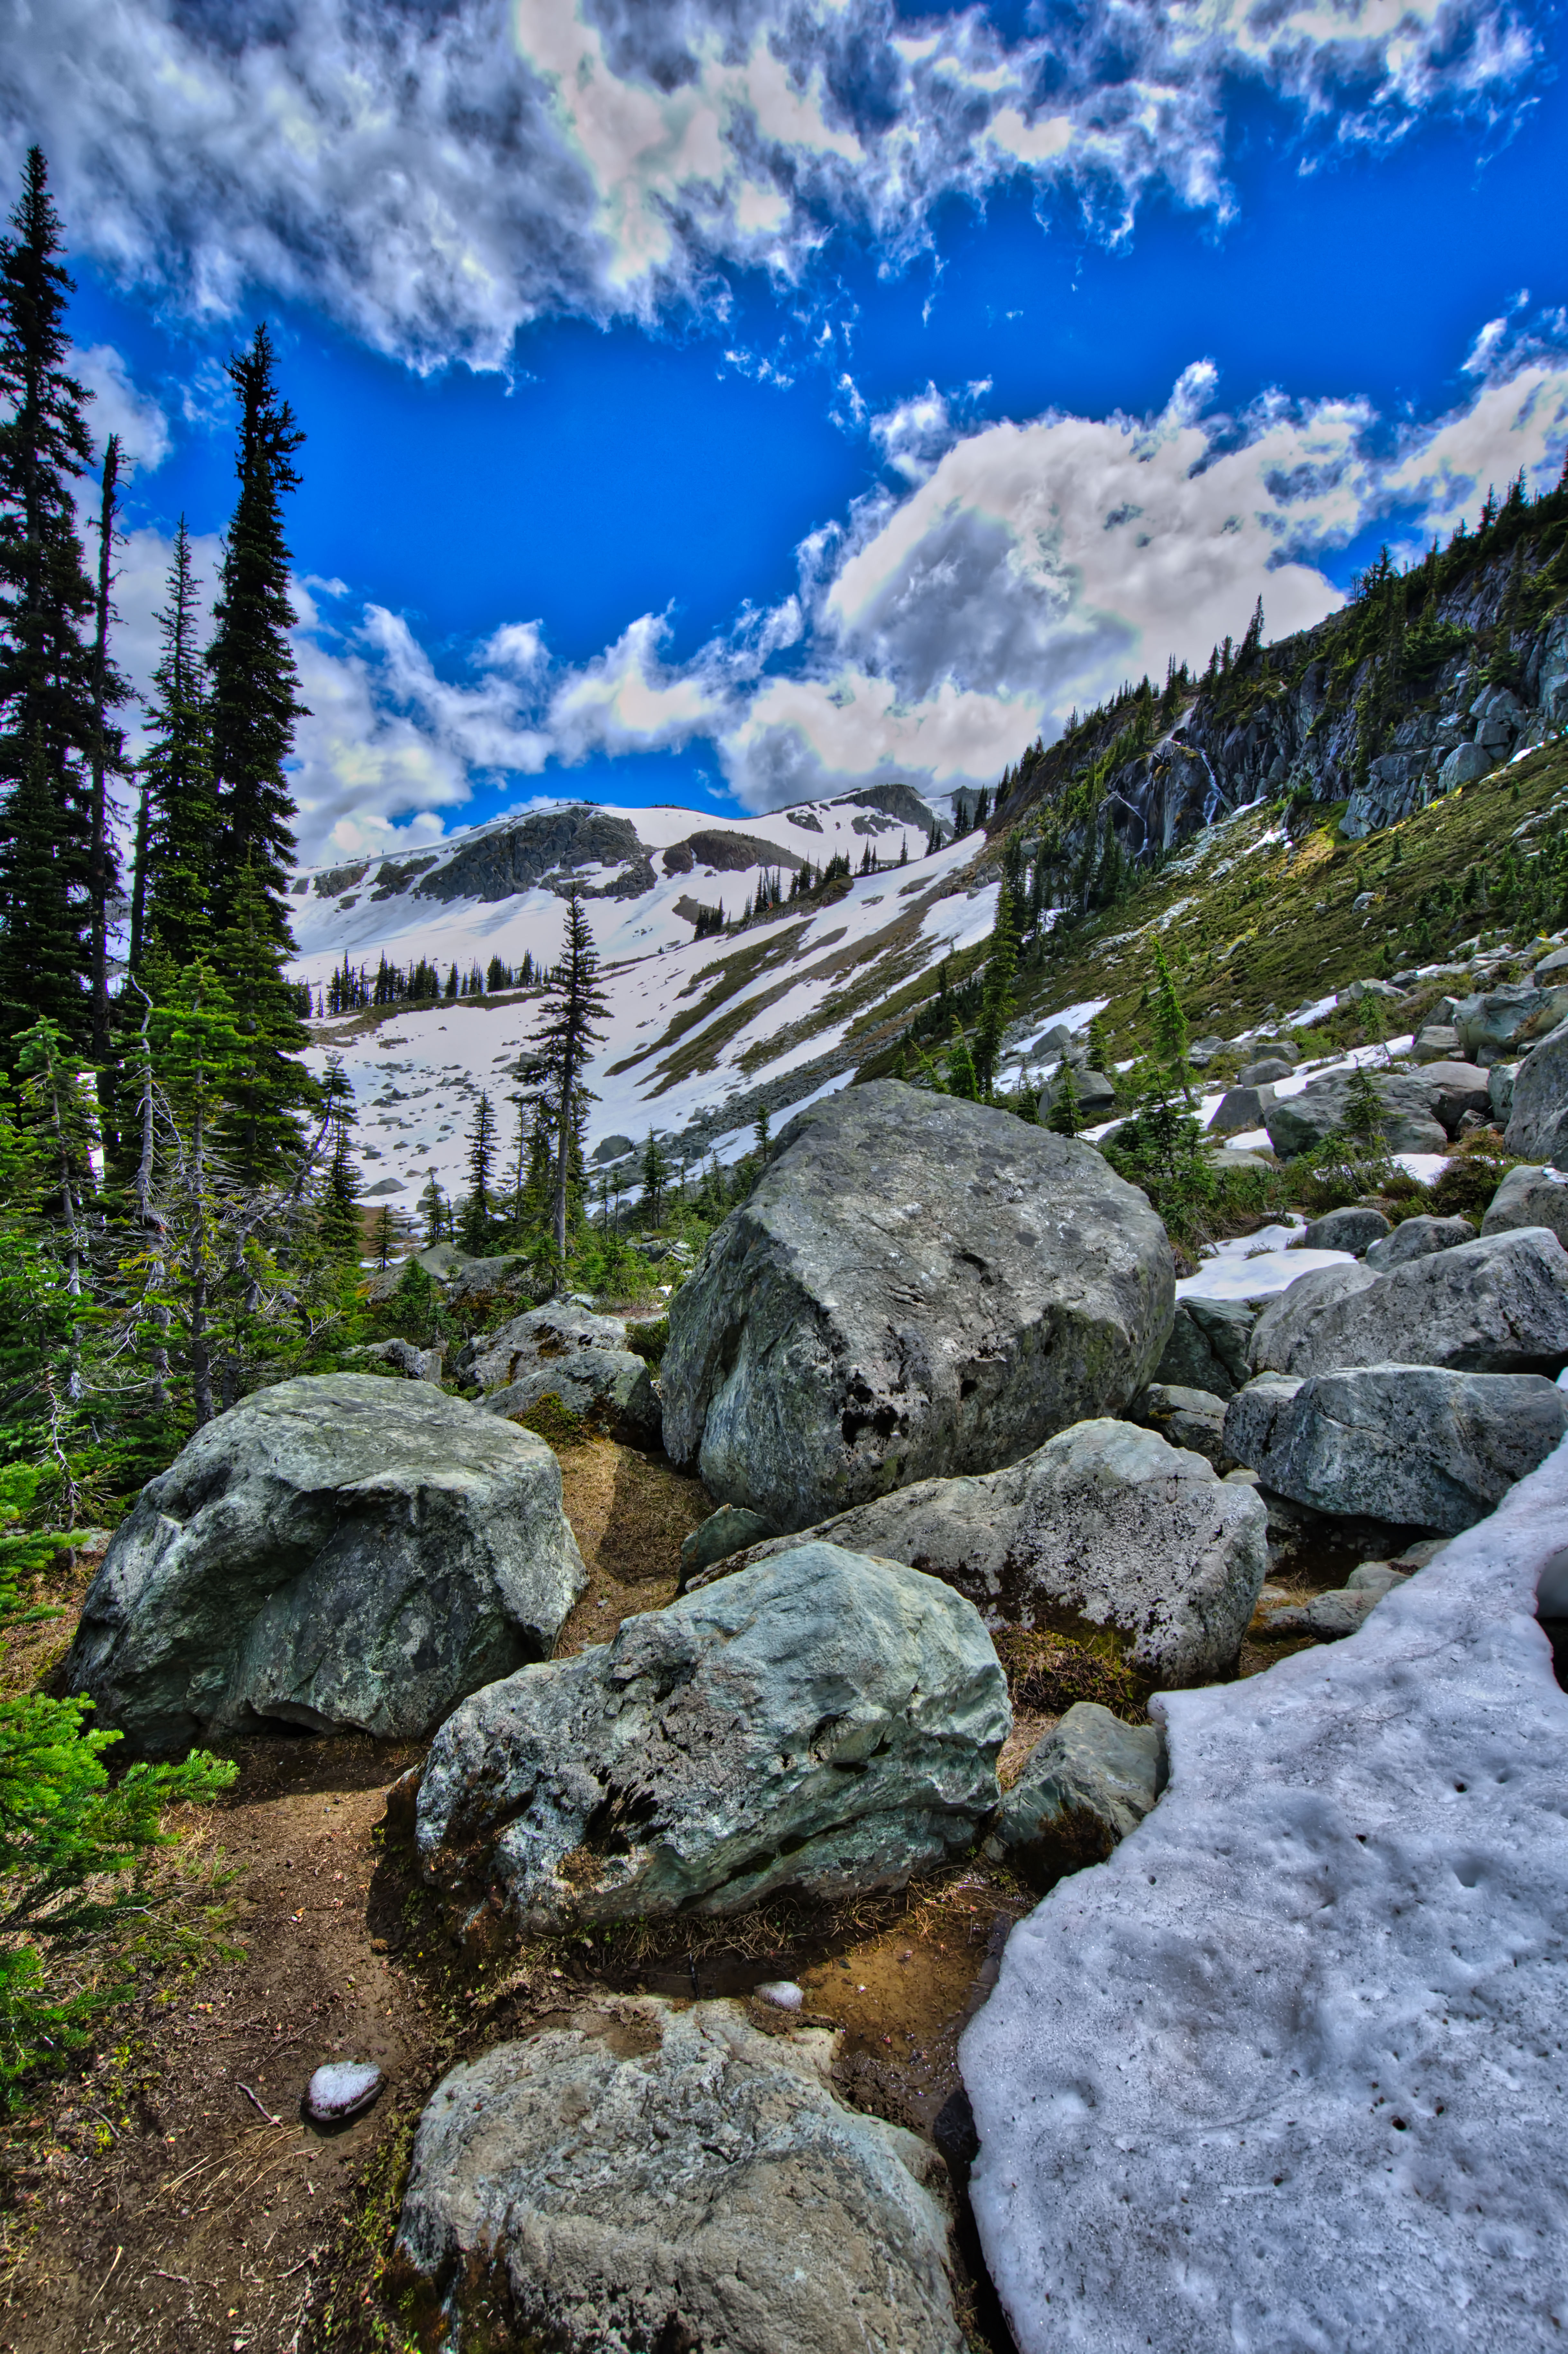
landscape, tree, nature, rock, wilderness, walking, mountain, snow, trail, lake, adventure, mountain range, stream, autumn, park, national park, ridge, rocks, hdr, clouds, cool image, geology, alps, boulder, fell, i, blackcomb, landform, mountainous landforms